Two Heavenly Blue Eyes

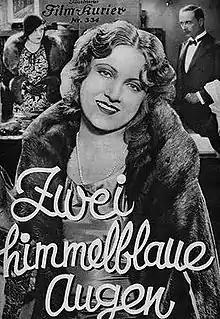

Two Heavenly Blue Eyes or Two Sky Blue Eyes (German: Zwei himmelblaue Augen) is a 1932 German musical comedy film directed by Johannes Meyer and starring Charlotte Ander, Hermann Thimig and Theo Lingen. It was shot at the Babelsberg Studios in Berlin. The film's sets were designed by the art directors Willi Herrmann and Herbert O. Phillips.